Legacy of George Washington

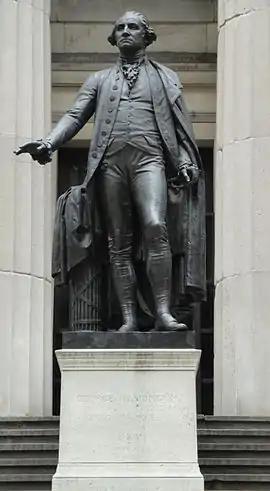
Statue of Washington outside the Federal Hall Memorial in lower Manhattan, site of Washington's first inauguration as President

Congressman Henry "Light Horse Harry" Lee, a Revolutionary War comrade and father of the American Civil War general Robert E. Lee, famously eulogized Washington as: